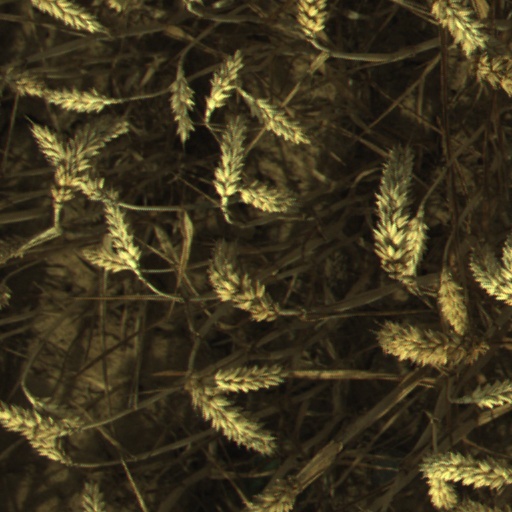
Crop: wheat